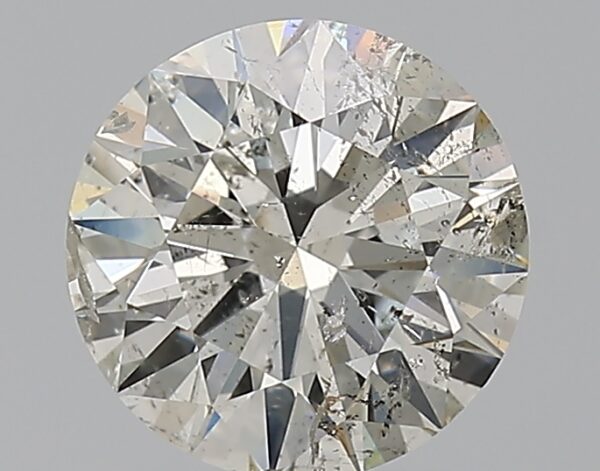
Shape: round
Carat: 2.01
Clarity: SI2
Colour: G
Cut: EX
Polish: EX
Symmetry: EX
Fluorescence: N
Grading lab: HRD
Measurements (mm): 8.01 x 8.06 x 5.02